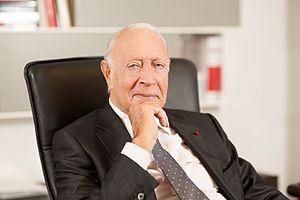
Portrait de Henry Hermand
Henry Hermand, né le 11 juillet 1924 à Clermont et mort le 5 novembre 2016 à Paris, est à la fois dirigeant d'entreprise, un des pionniers de la grande distribution en France, mais aussi un homme de presse et un homme d'idées de la gauche non marxiste.